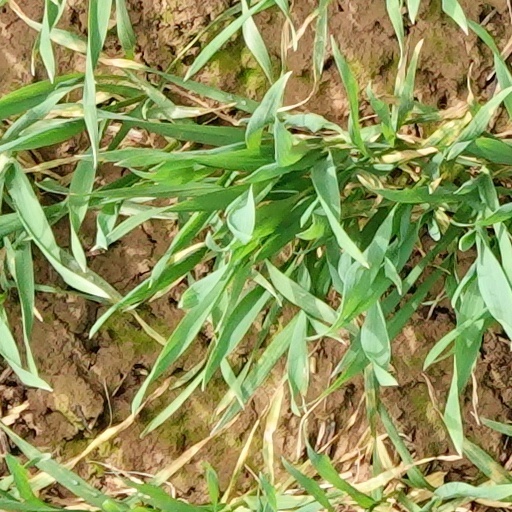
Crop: wheat